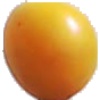
Label: cherry_wax_yellow